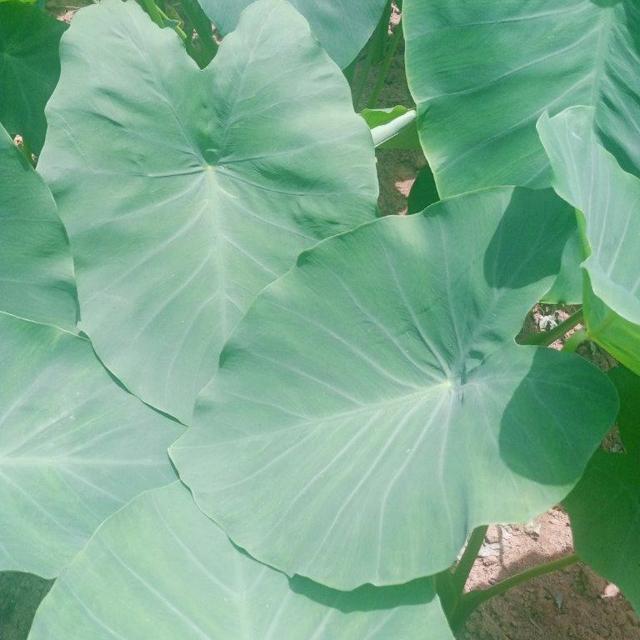
Label: Healthy